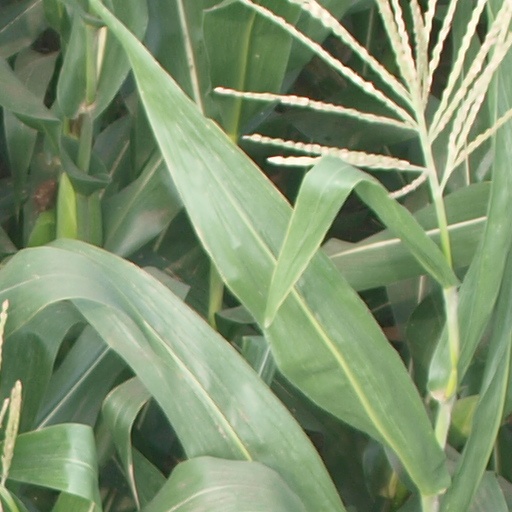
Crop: maize; corn